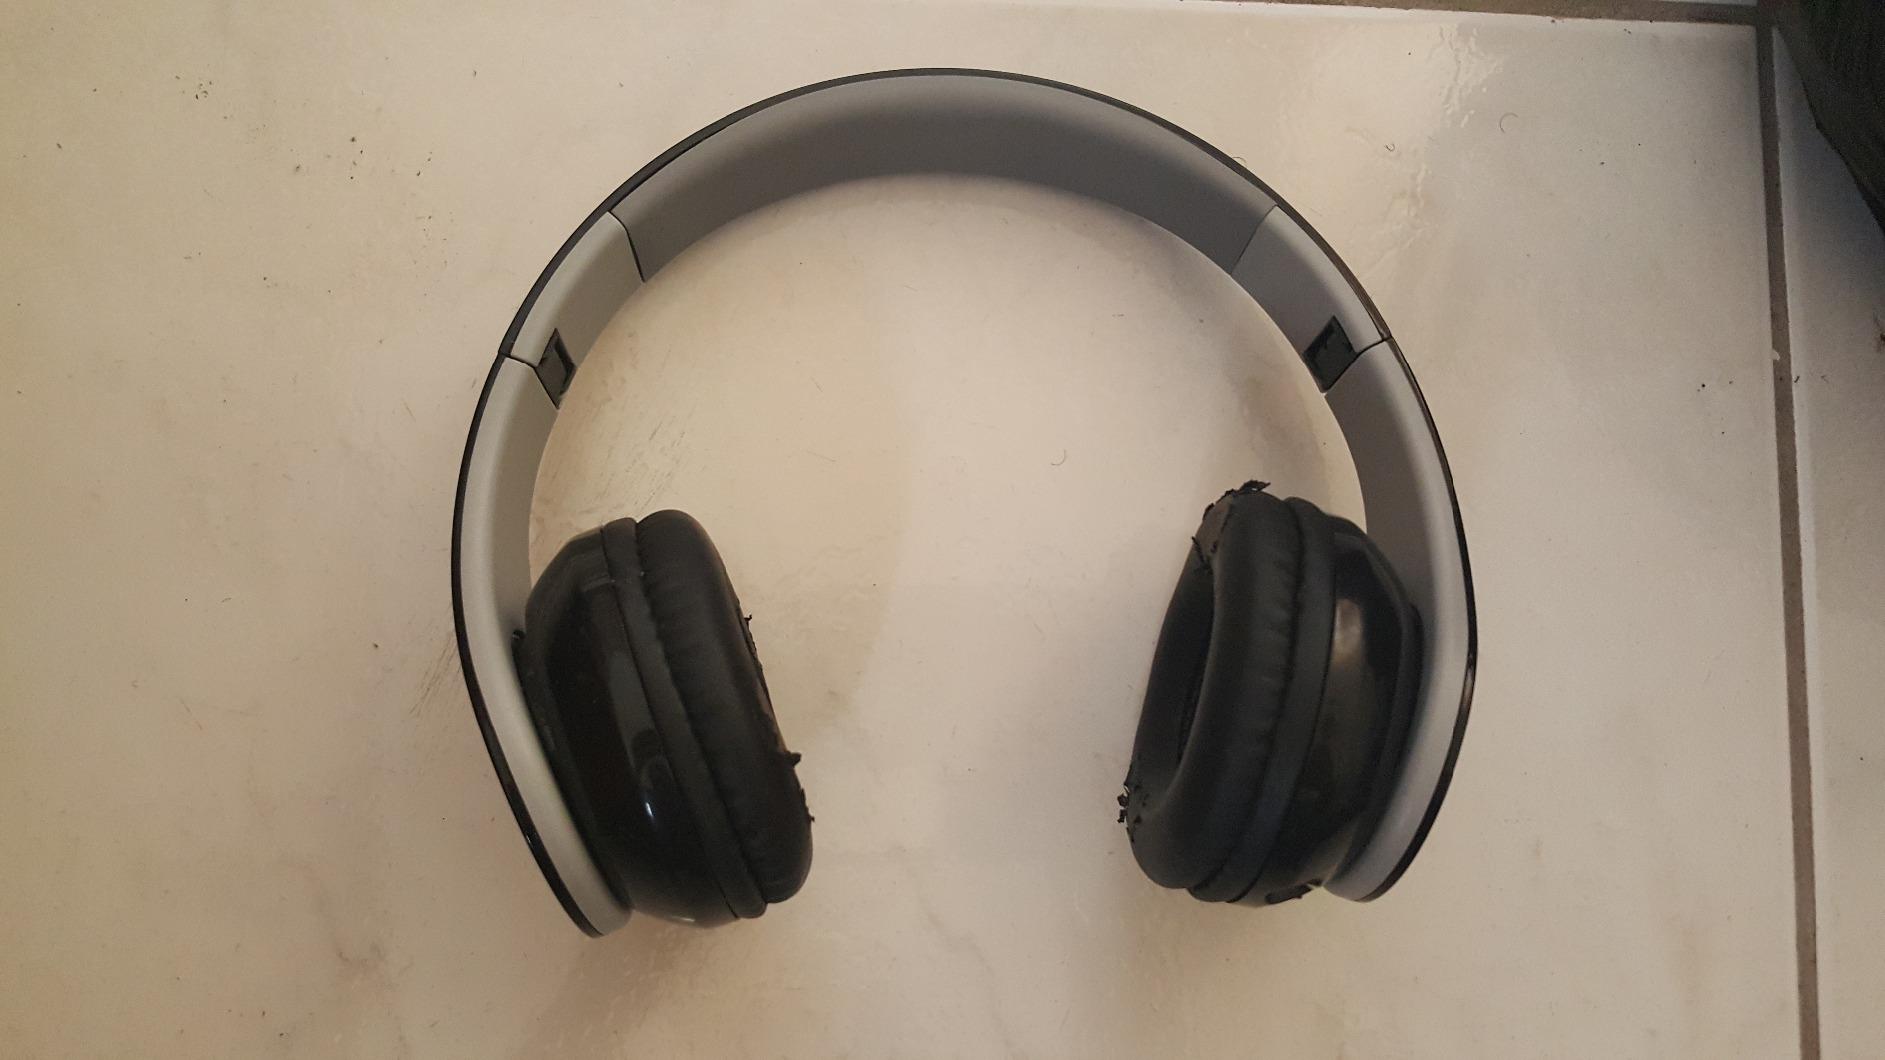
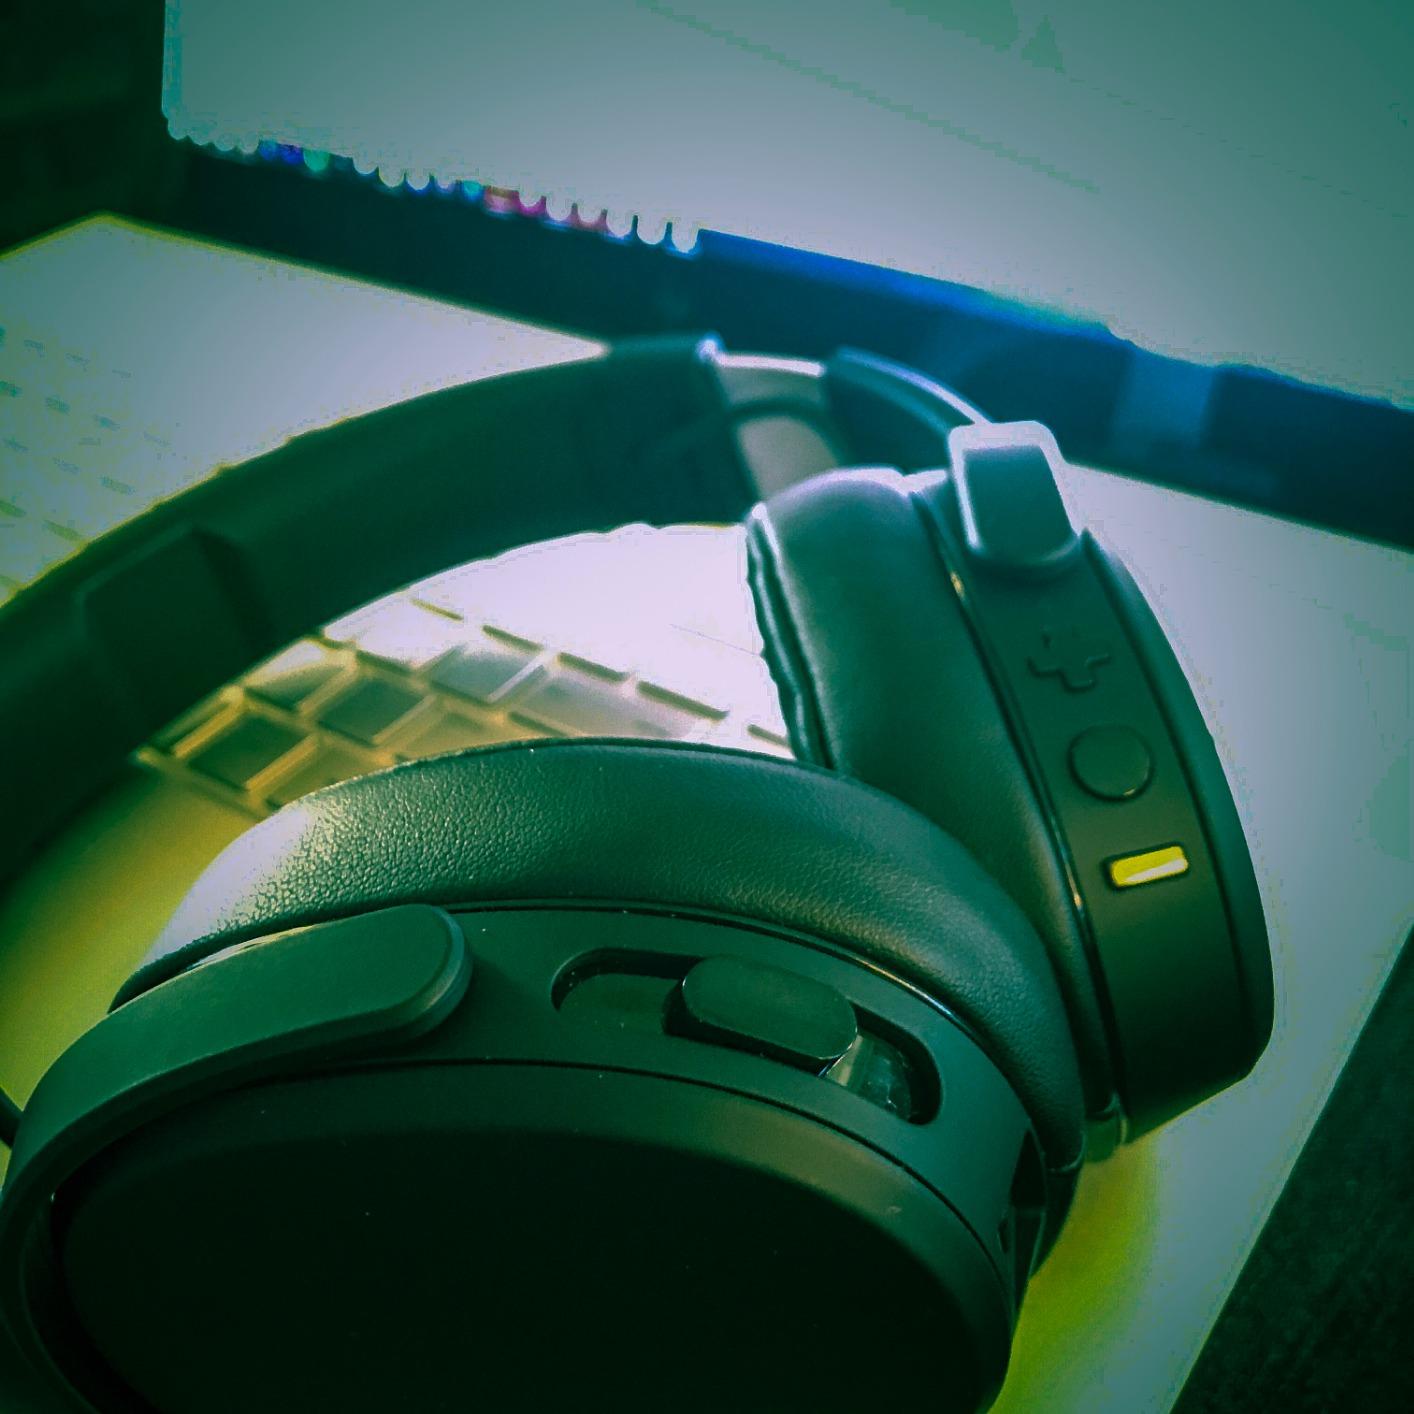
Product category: headphones
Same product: no